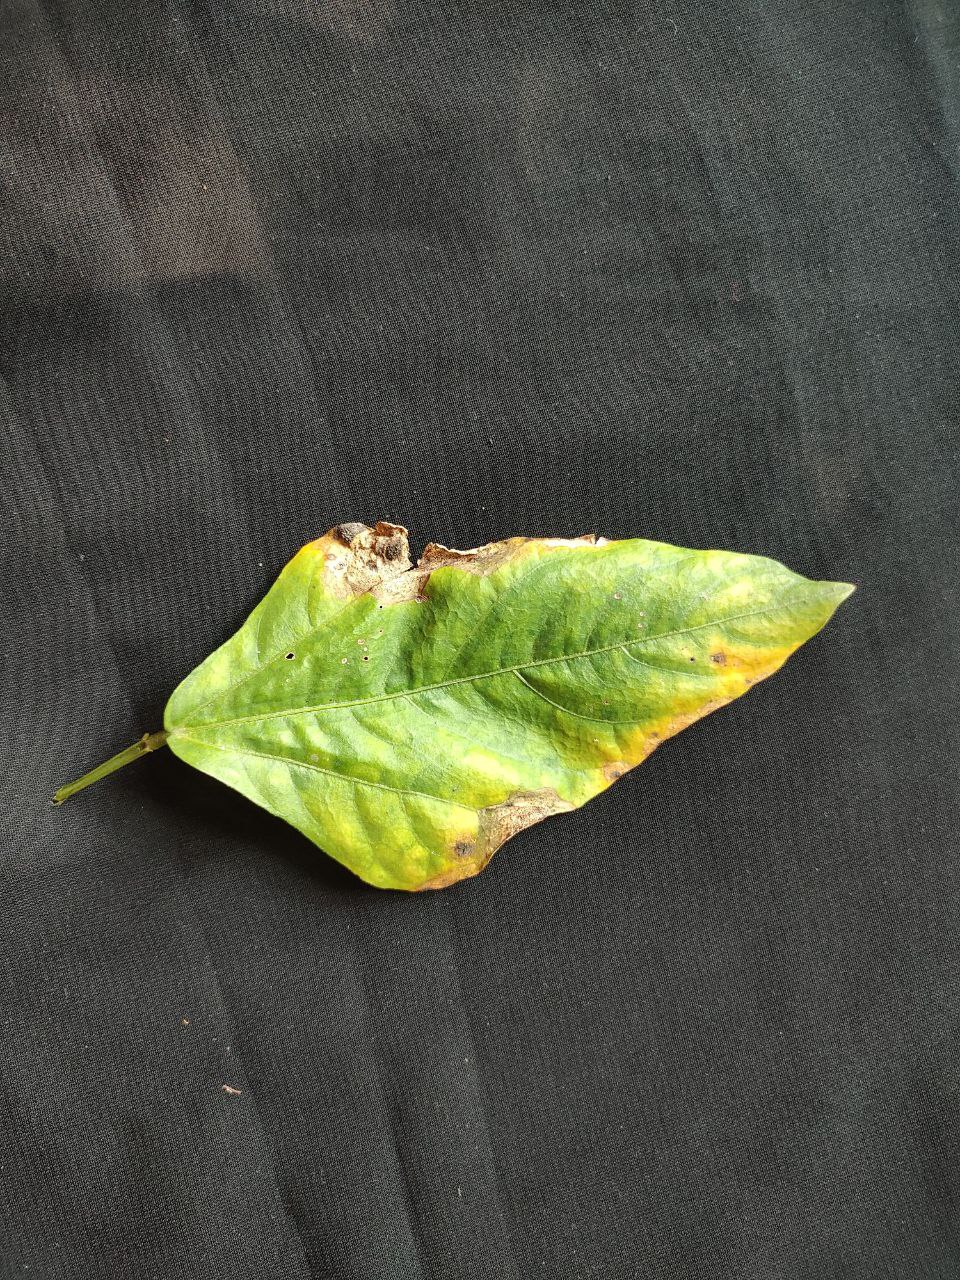
Crop: cowpea
Leaf condition: Bacterial wilt